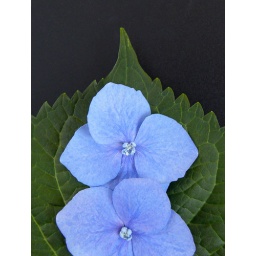
Giant single blue hydrangea flowers against a hydrangea leaf. The whole flower head was the biggest I'd ever seen!